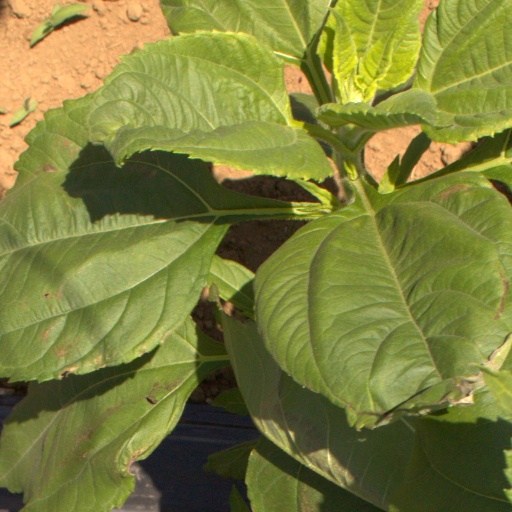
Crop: Jerusalem artichoke